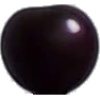
Label: Cherry Wax Black 1